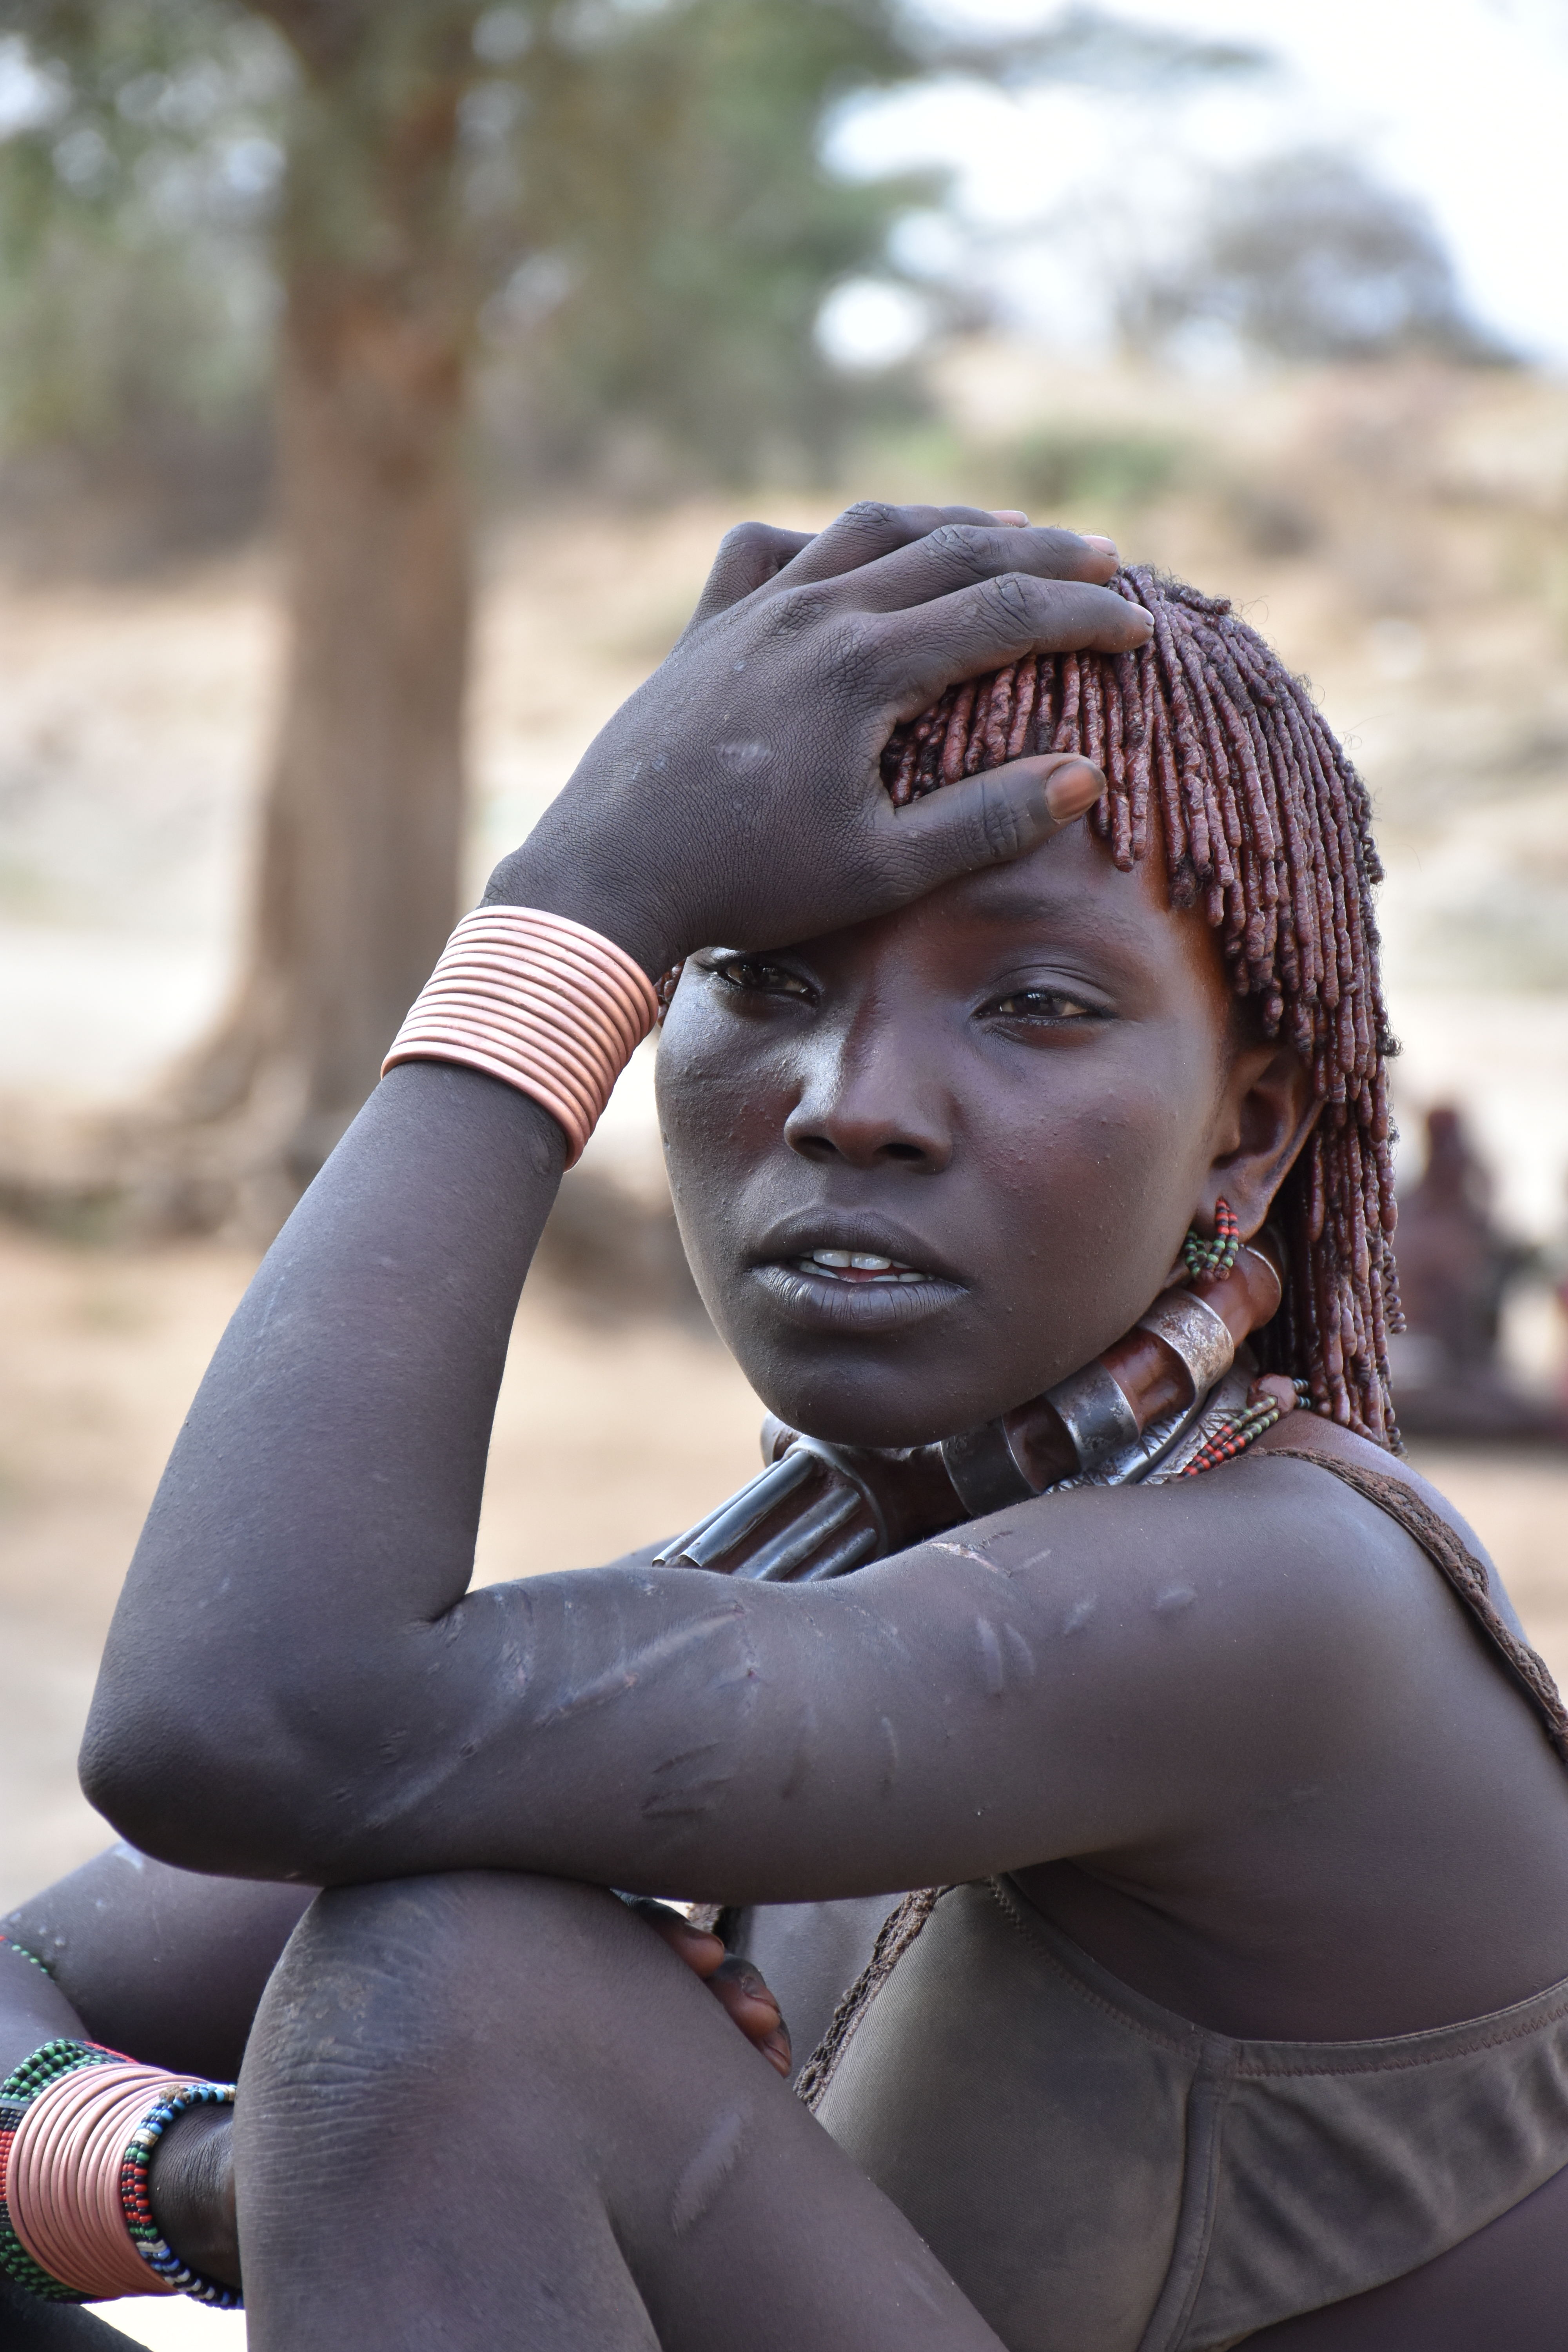
woman, people, person, beauty, girl, headgear, eye, black hair, human, tribe, tree, fun